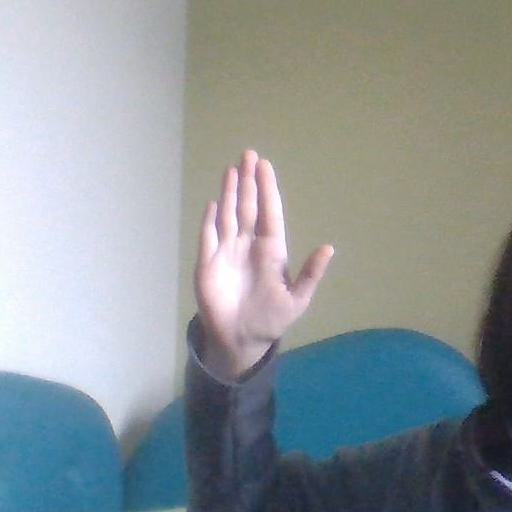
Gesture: stop